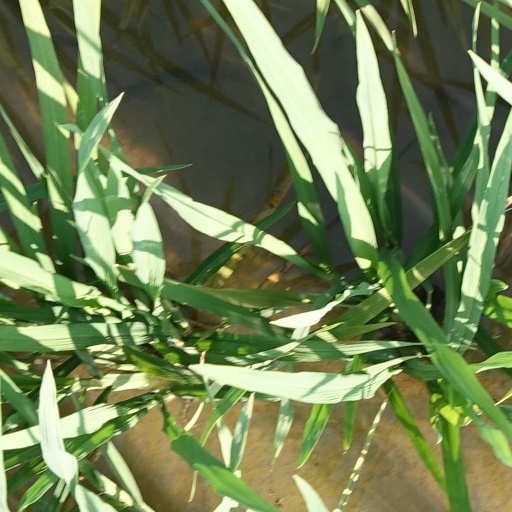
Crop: rice